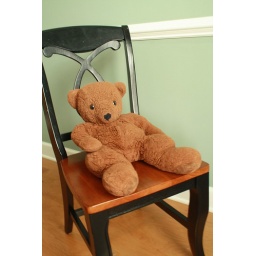
Stuffed animal by a window